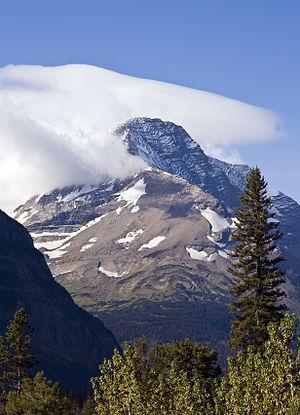
Mont Jackson, parc national des glaciers, Montana, Etats-Unis Peak is Mount Jackson (Montana)
Le mont Jackson est situé dans le chaînon Lewis, dans le parc national de Glacier, dans l'État américain du Montana.